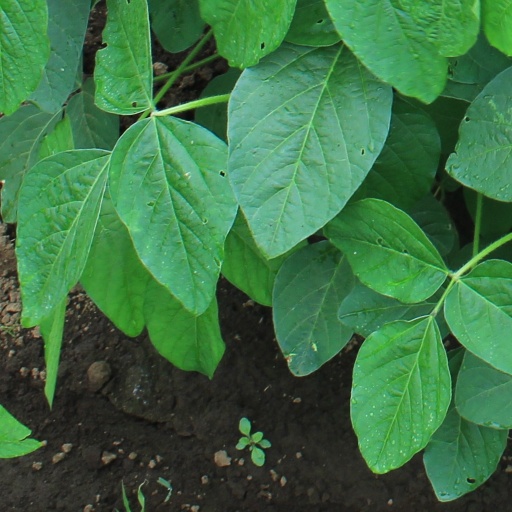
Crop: soybean